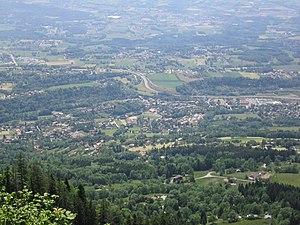
Vue aérienne de Bonne (Haute-Savoie, France)
Bonne est une commune française située dans le département de la Haute-Savoie, en région Auvergne-Rhône-Alpes. Elle fait partie de l'agglomération du Grand Genève. Le 1ᵉʳ janvier 1973, le village de Loëx est rattaché à Bonne.